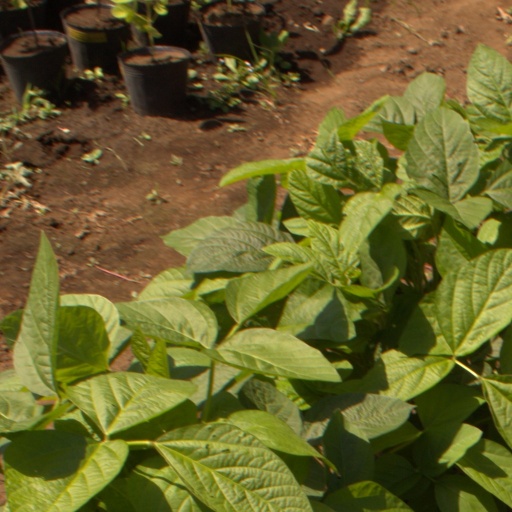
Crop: soybean